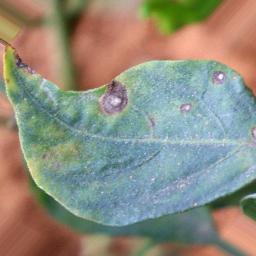
Label: cercospora